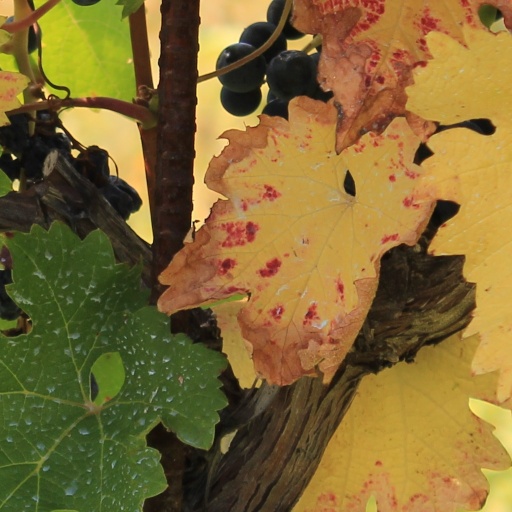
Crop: grape